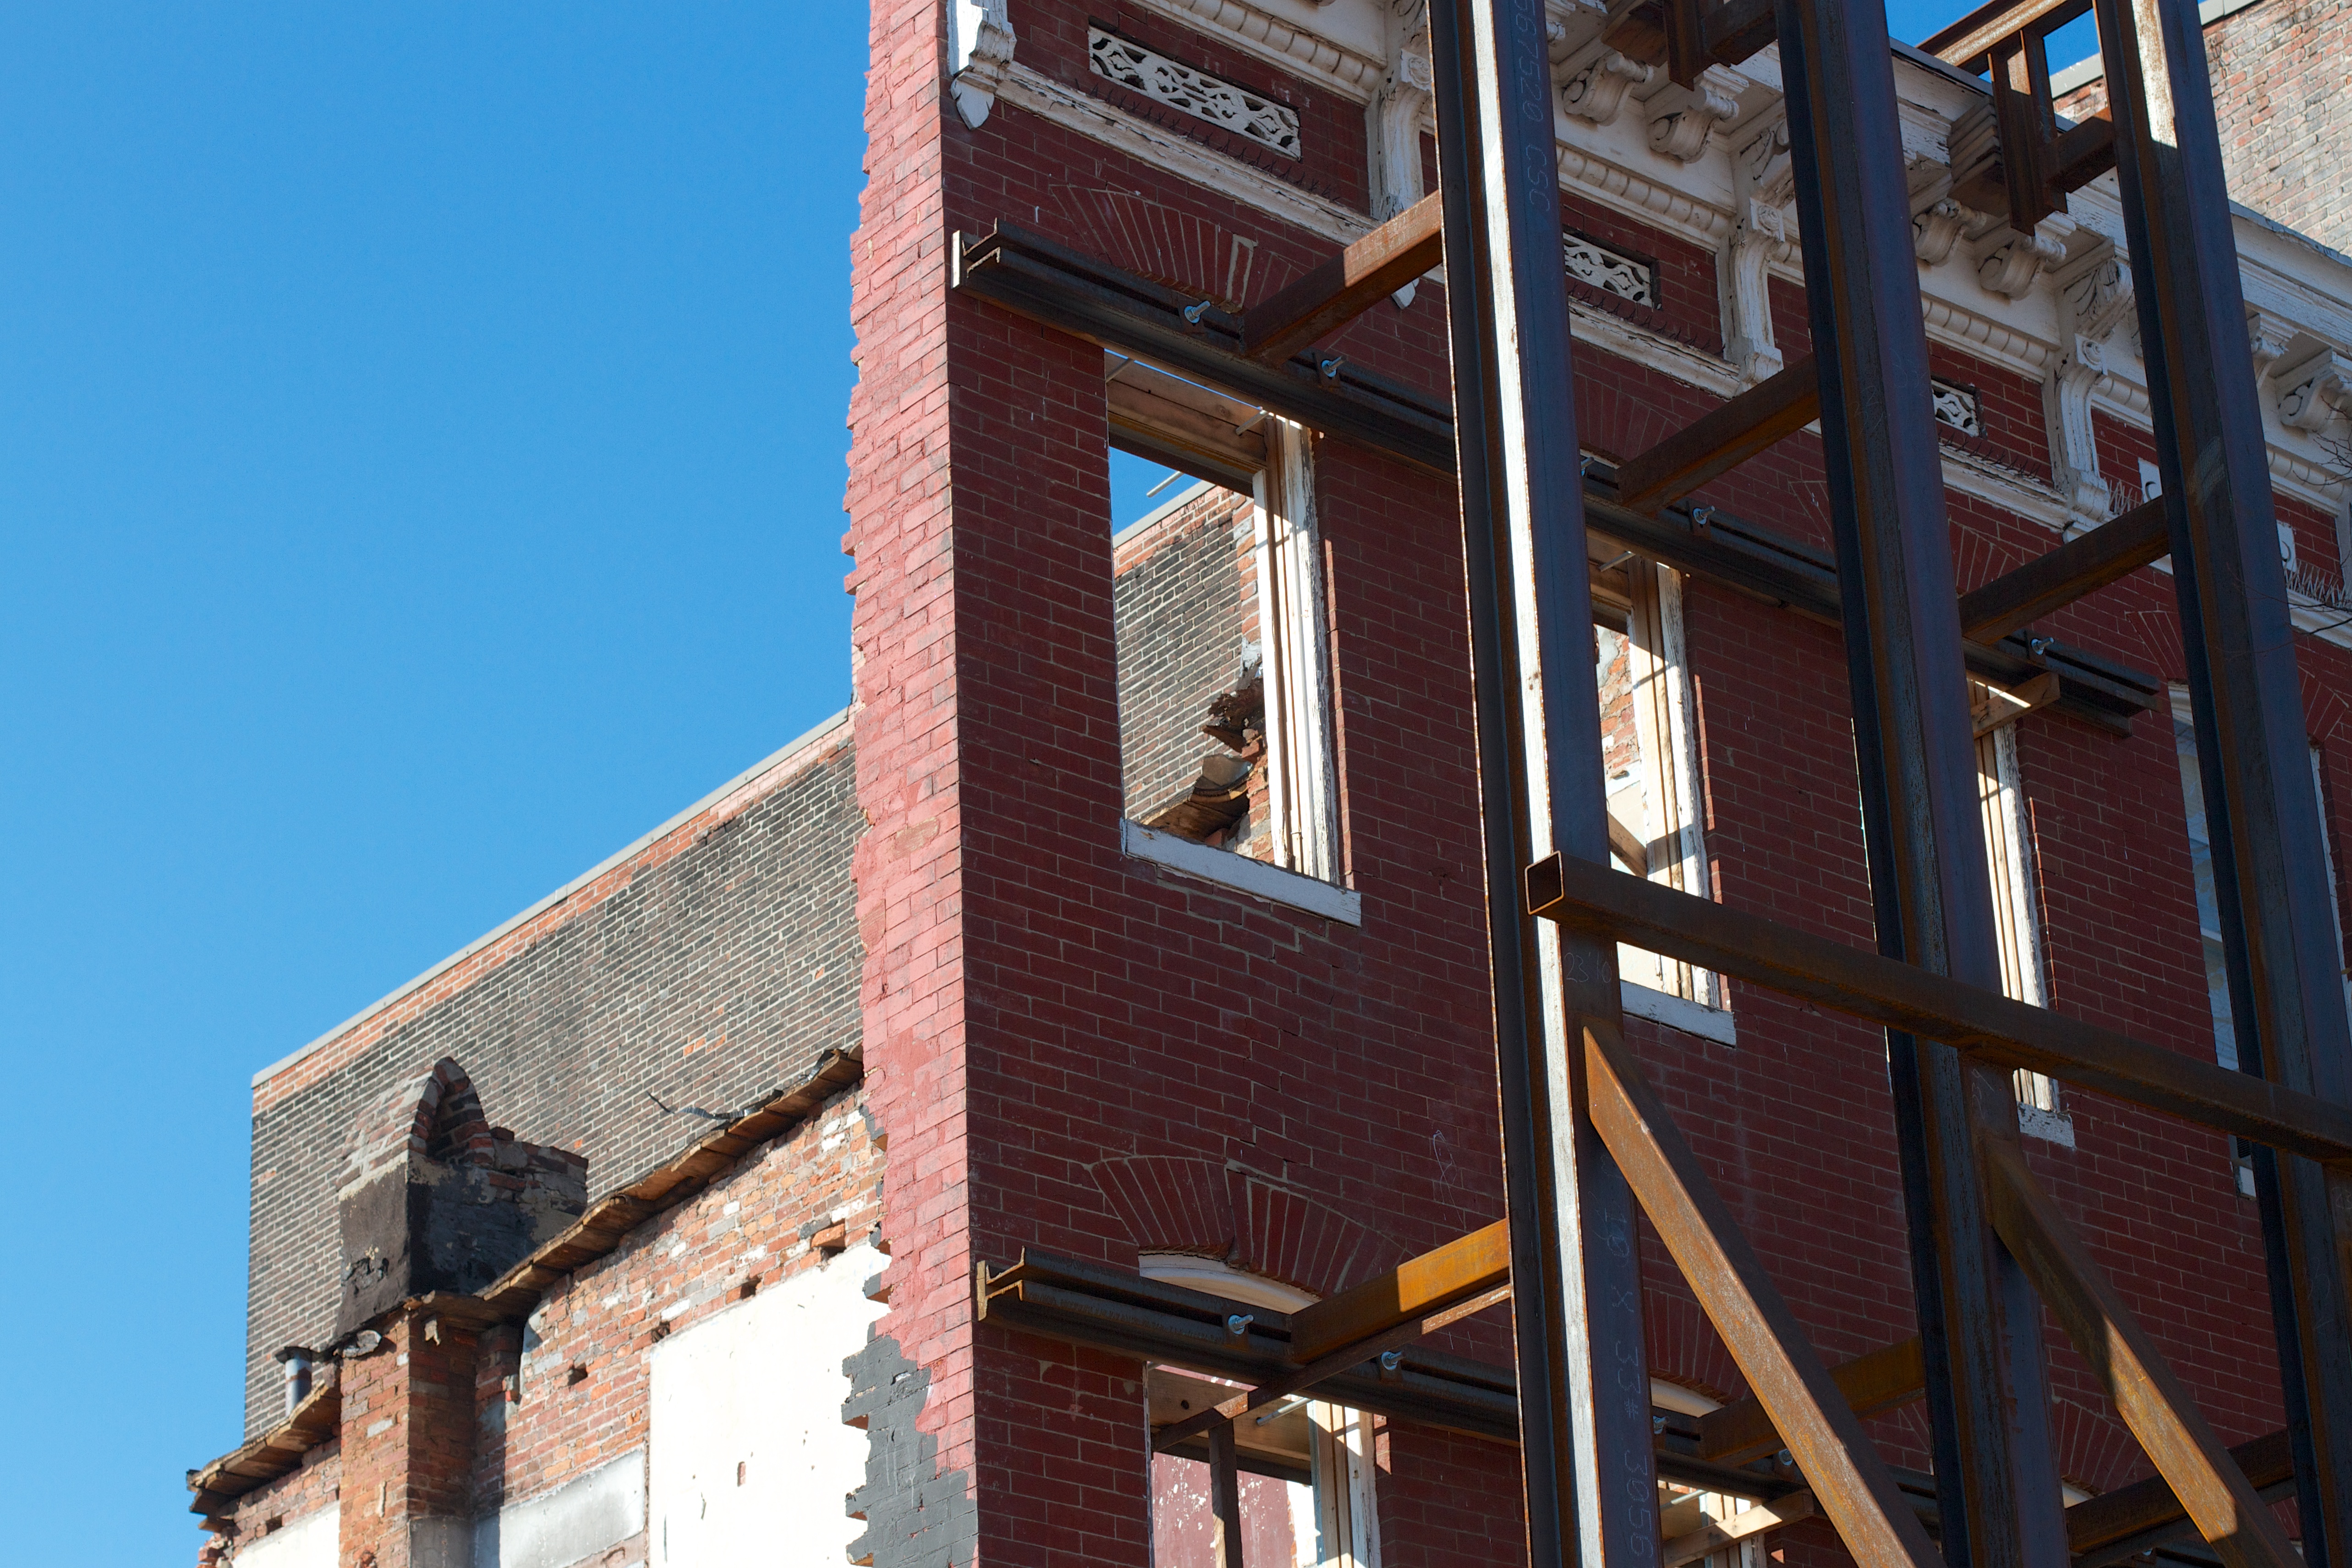
architecture, window, town, roof, building, downtown, tower, facade, baltimore, maryland, neighbourhood, urban area